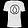
Label: T - shirt / top